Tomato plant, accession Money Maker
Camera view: tilt-top (135 deg); turntable rotation: 240 degrees
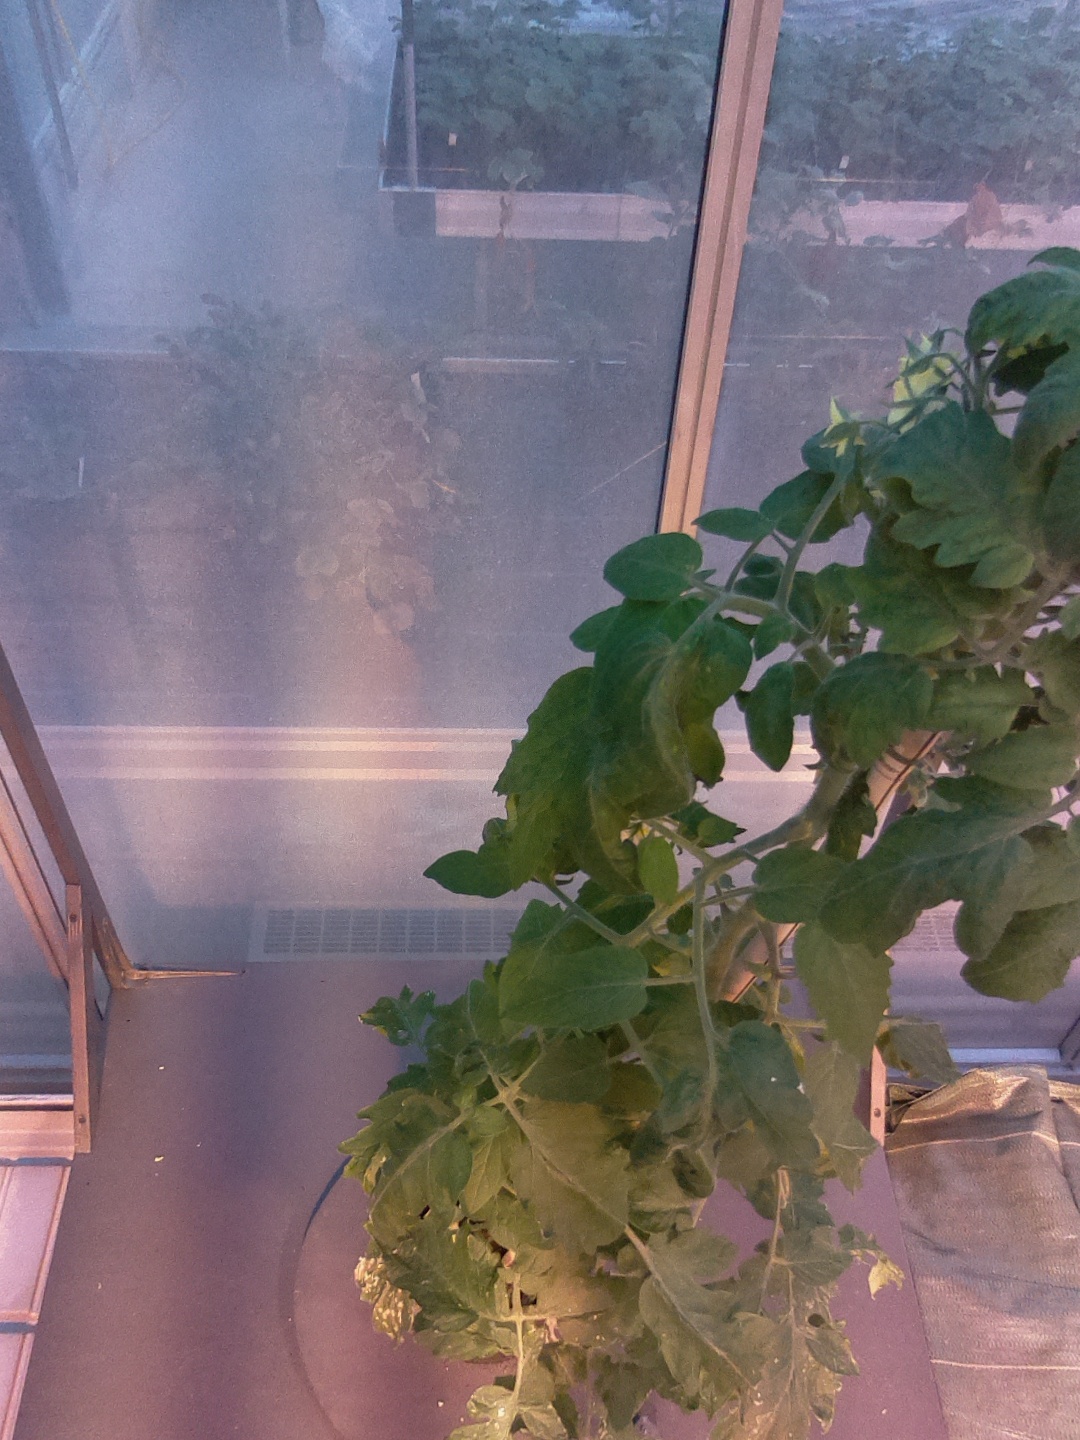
BBCH growth stage 68: Full flowering, 80%-90% of flowers open, more petals falling